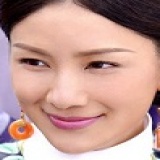
diễn viên Hồ Khả